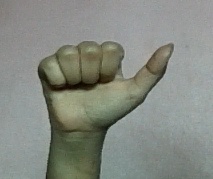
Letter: dhad